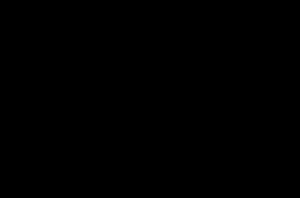
Glitazon
Grundstrukturen i glitazoner.
Glitazoner er en gruppe perorale antidiabetika som anvendes i behandlingen af type 2 diabetes mellitus. De blev introduceret i starten af 1990'erne og virker ved at øge følsomheden overfor hormonet insulin.